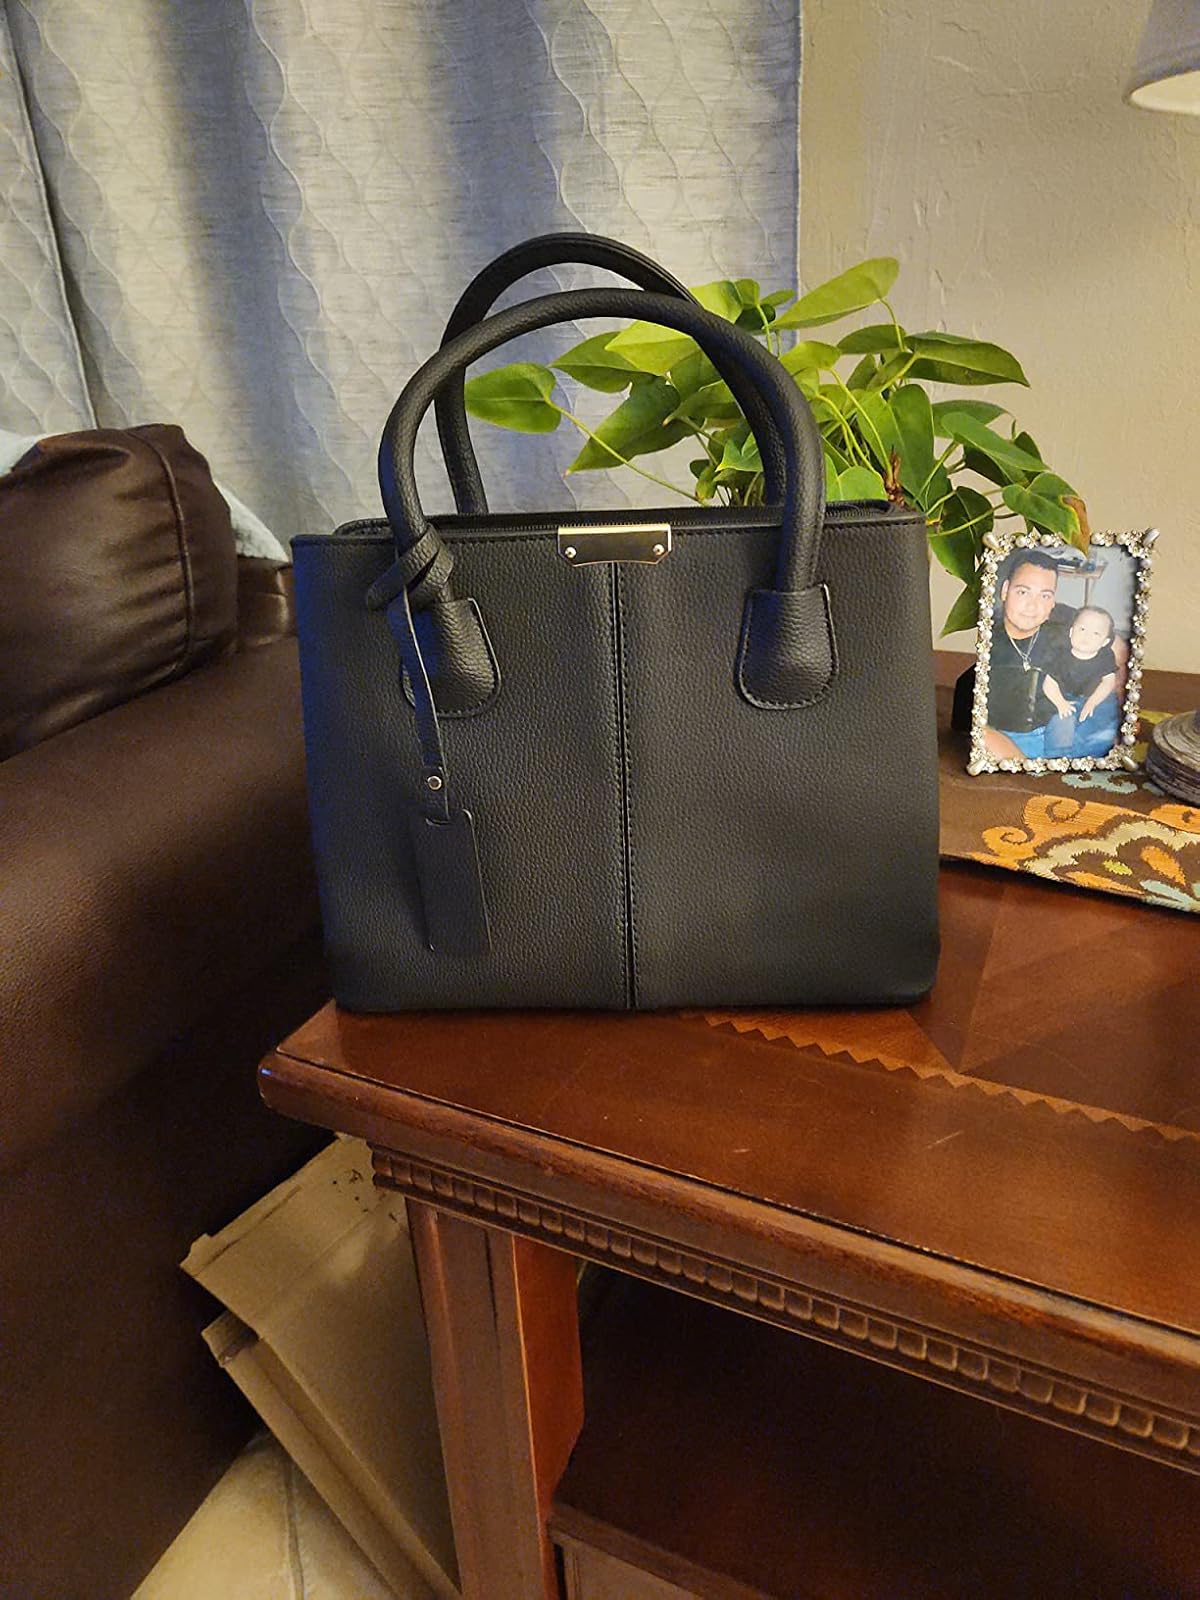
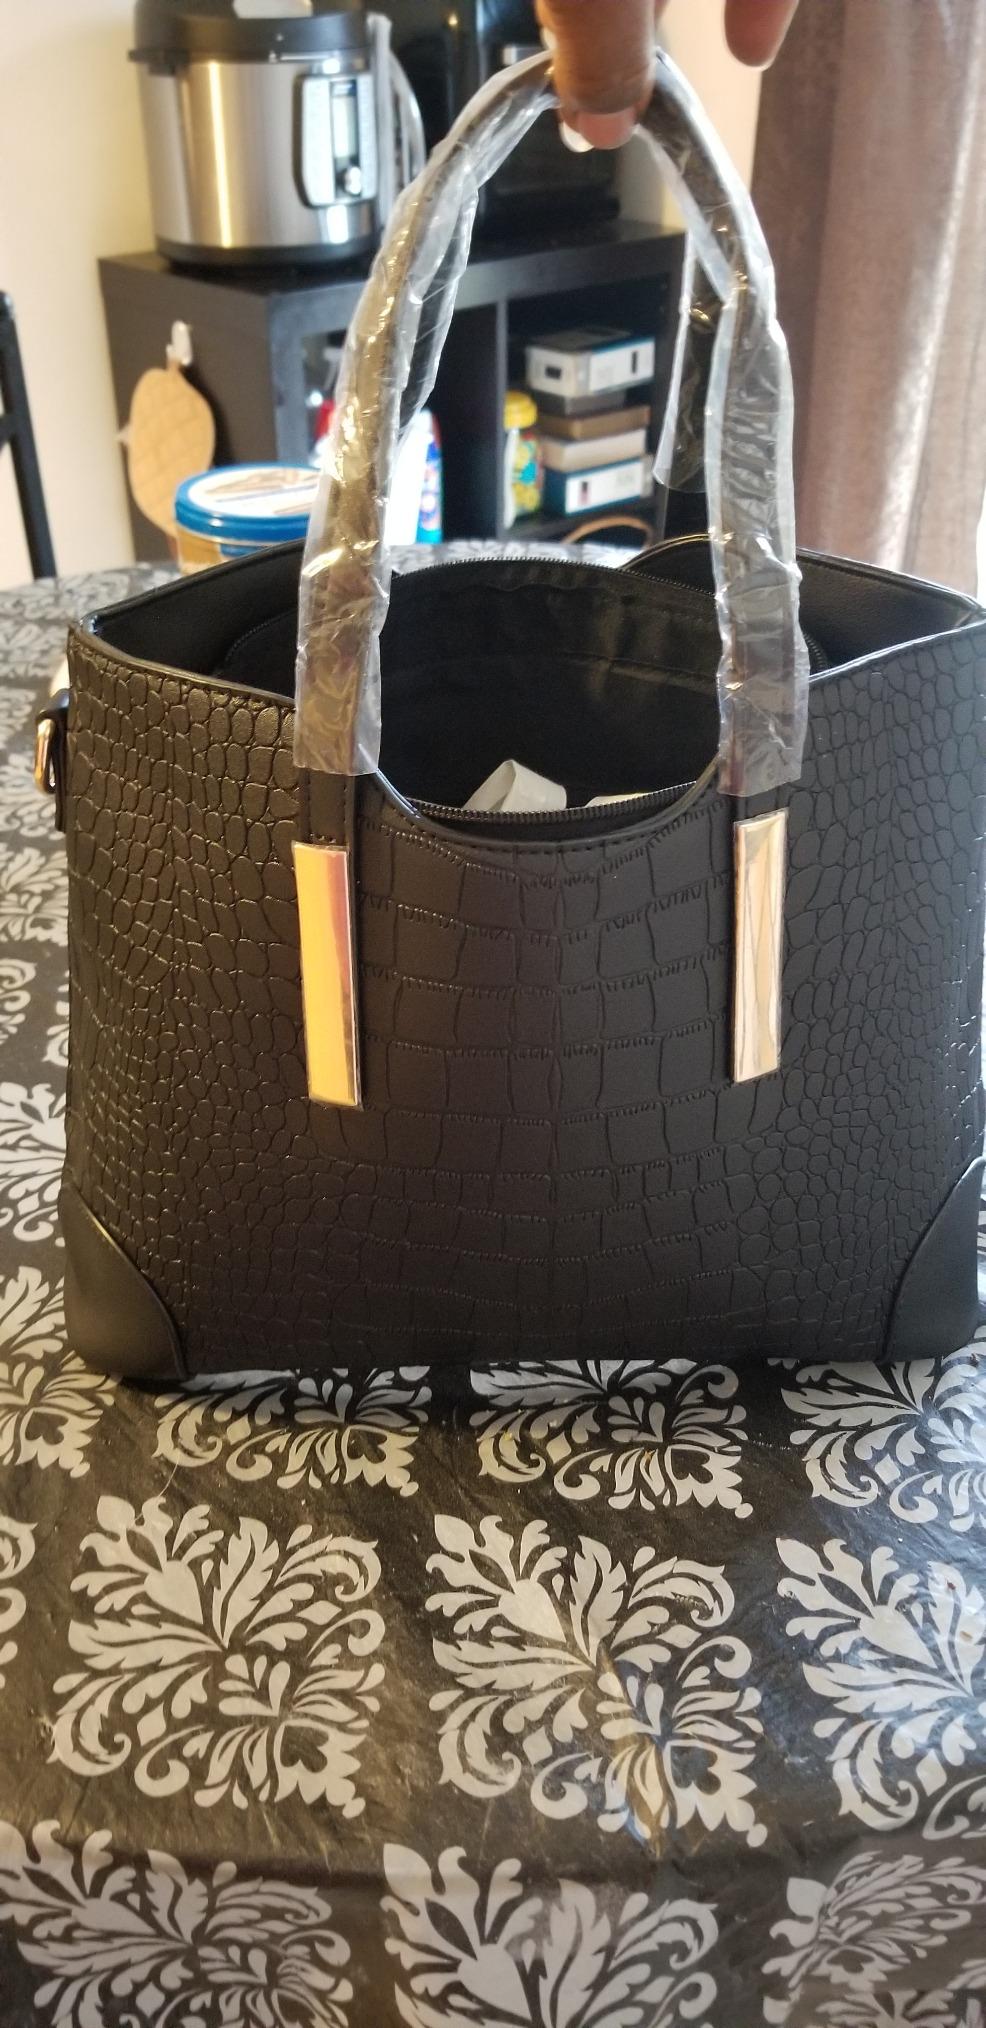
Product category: accessories_handbag
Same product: no